Elio Augusto Di Carlo

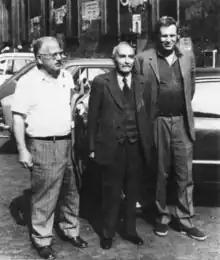
Augusto Di Carlo

Elio Augusto Di Carlo (2 September 1918, Amatrice, Italy – 27 July 1998, Cantalupo in Sabina, Italy) was an Italian ornithologist, historian and physician. He was one of the co-founders of the Italian Ornithological Society.